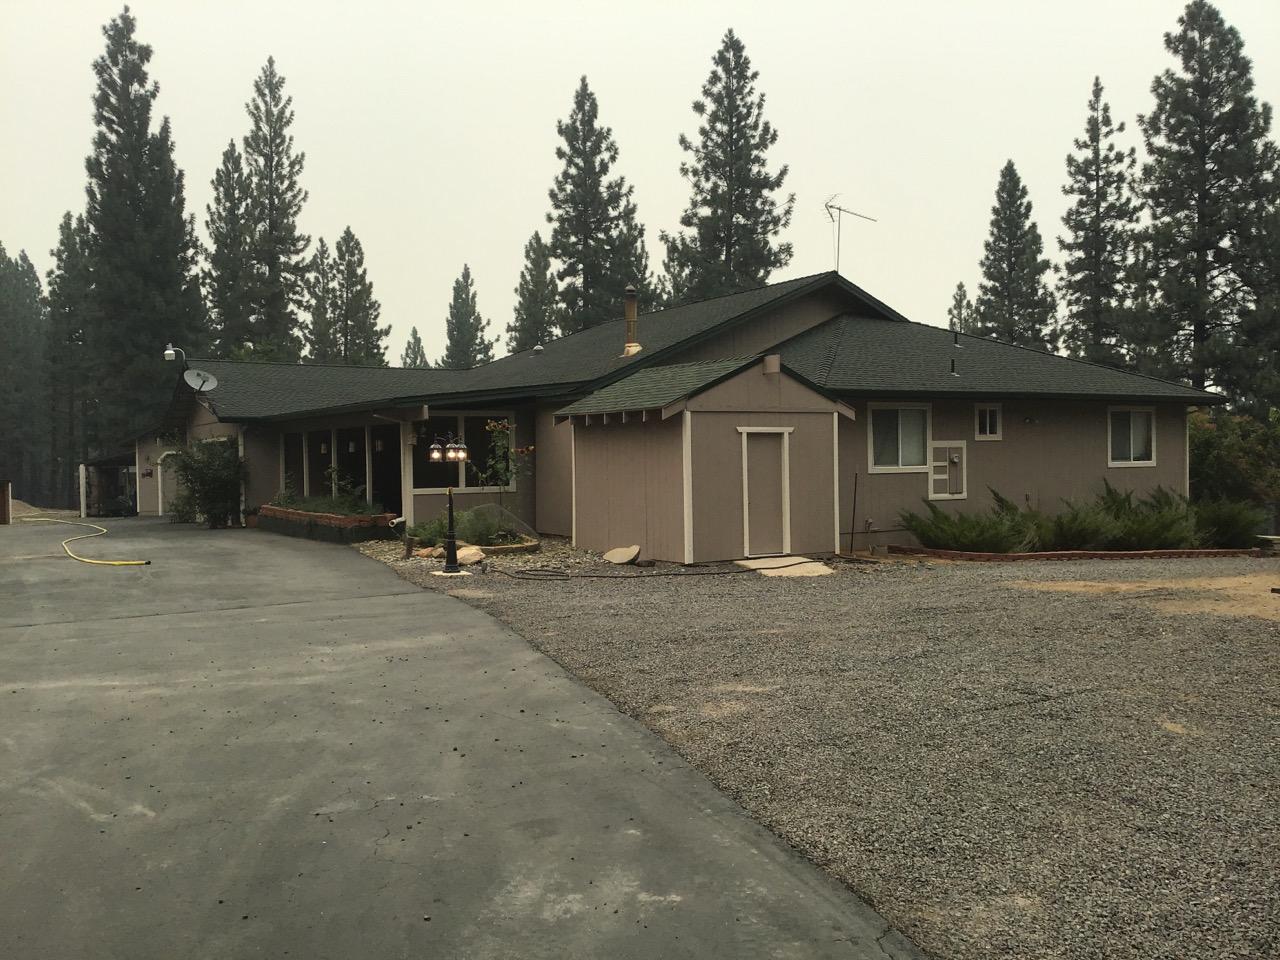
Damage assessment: no_damage